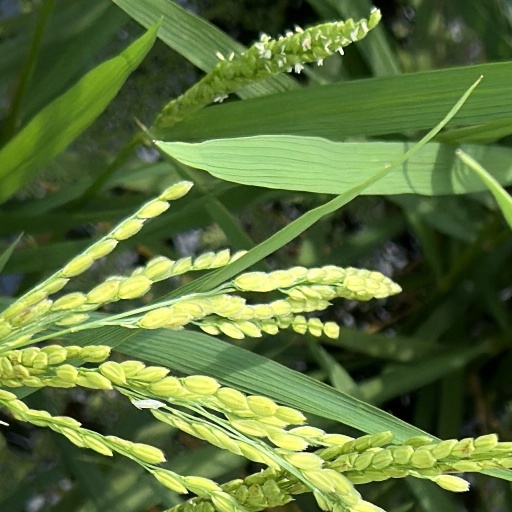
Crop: rice